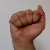
The image shows a hand gesture representing the letter 'A' in Indian Sign Language.